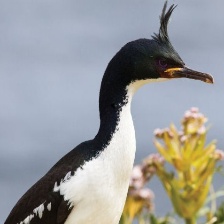
Species: AUCKLAND SHAQ
Scientific name: LEUCOCARBO COLENSOI